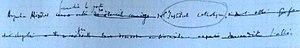
Première mention de Augustin Méridier sur le manuscrit de Malègue 11 février 1912 (Archives Malègue Institut catholique Paris)
Augustin ou Le Maître est là est un roman-fleuve français de Joseph Malègue publié en 1933. Il raconte la vie d'Augustin Méridier, né à la fin des années 1880. Au cours de sa brève existence, cet esprit supérieur rencontre toutes les formes d'amour, complexes et extrêmes, et leurs chagrins.